Marie Friberg

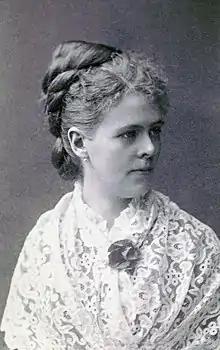
Marie Friberg

Marie (Maria) Friberg (5 January 1852 - 16 September 1934) was a Swedish opera singer (alto) of the Royal Swedish Opera. She is known for her relationship to King Oscar II of Sweden, with whom she allegedly had two sons.